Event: Typhoon Ruby
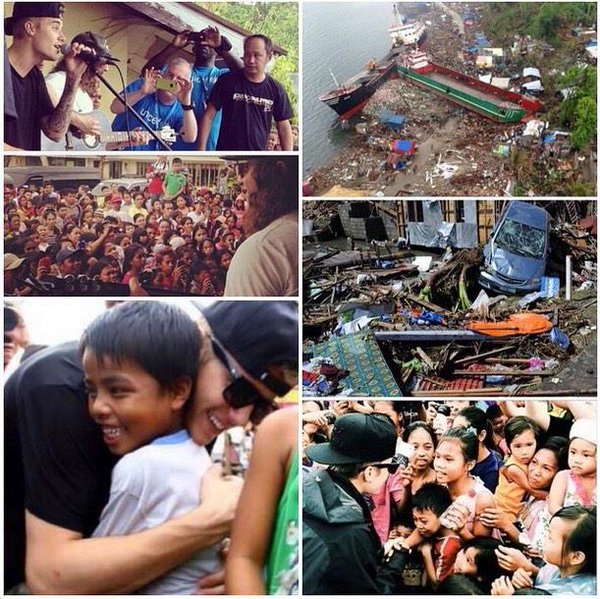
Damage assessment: damage